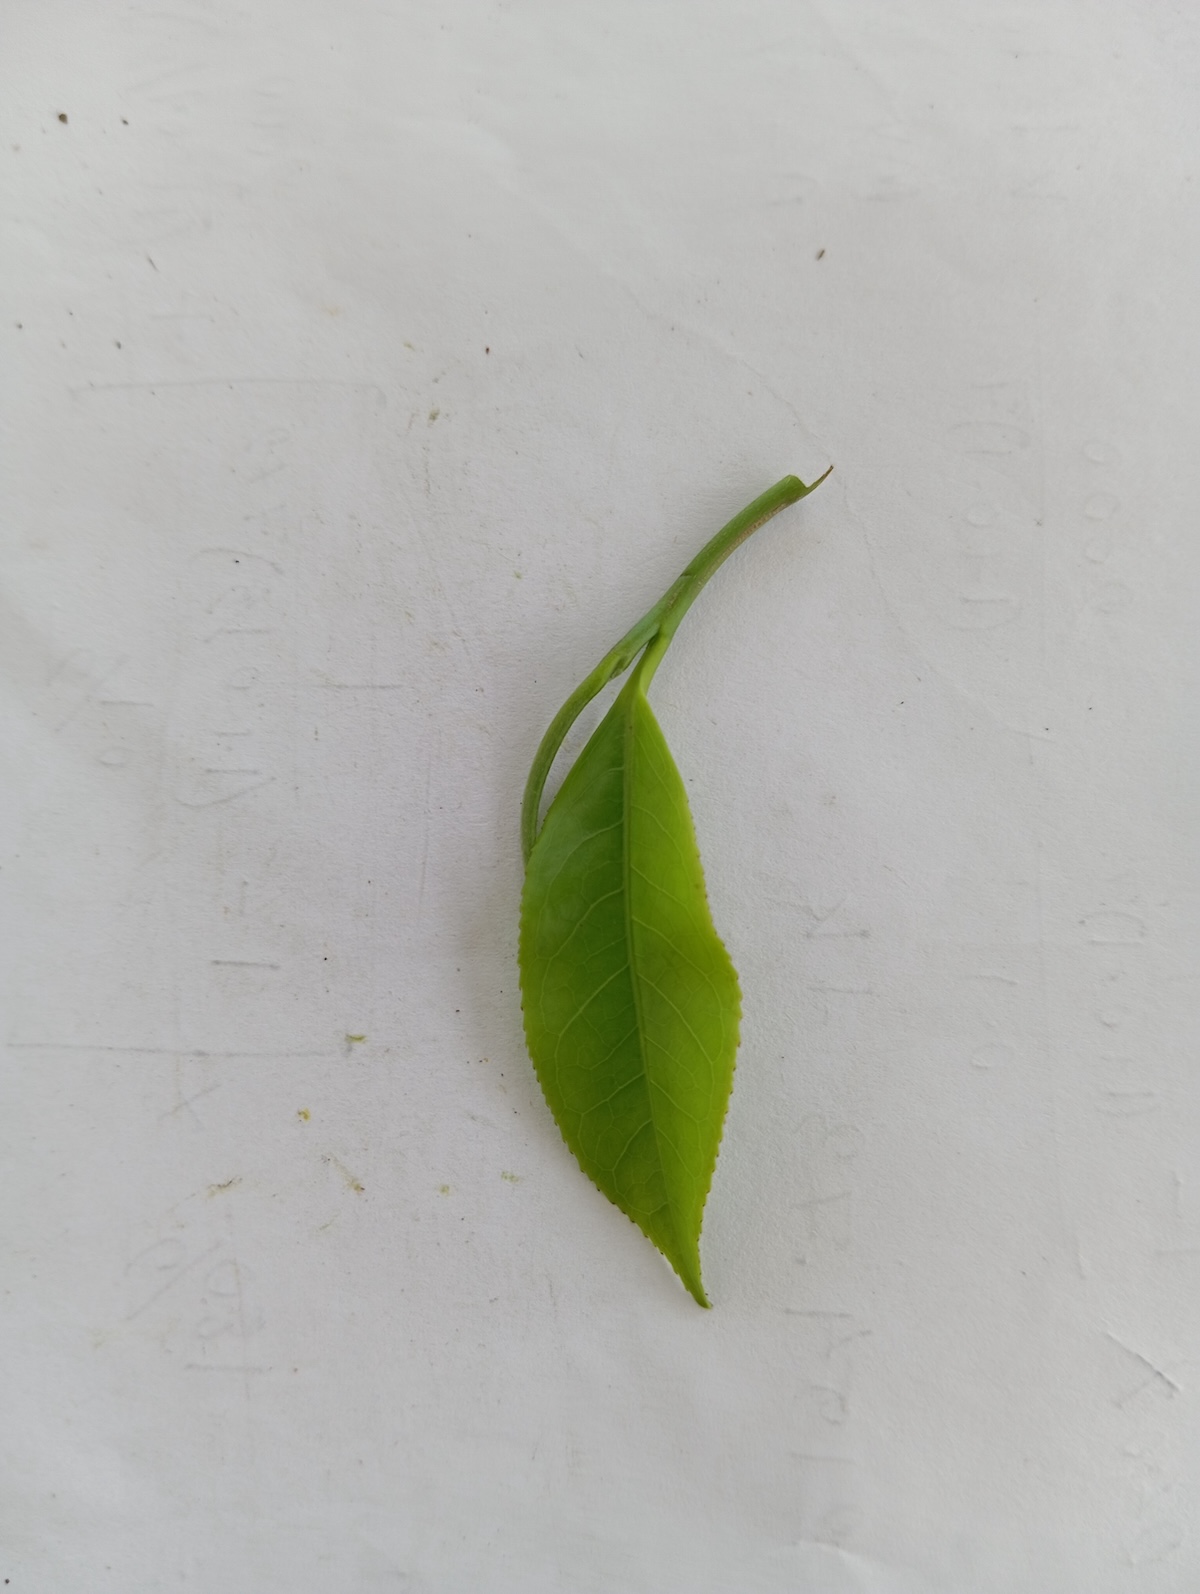
Label: Healthy leaf